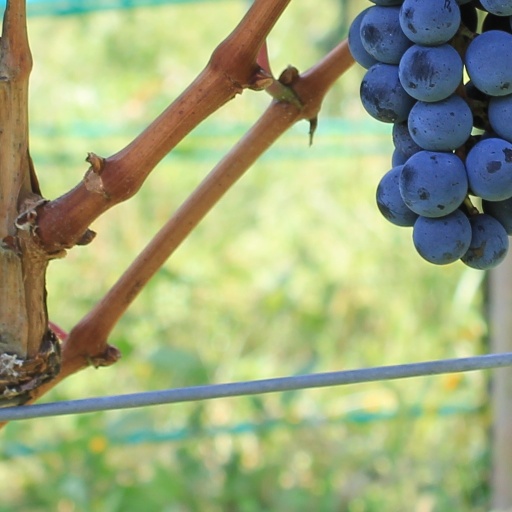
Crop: grape